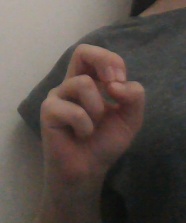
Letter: gaaf